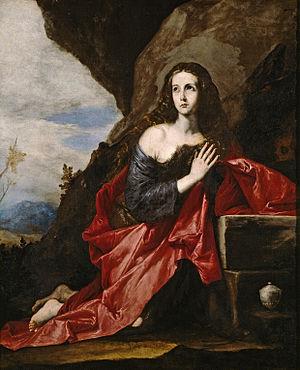
La Chute du roi est un roman moderniste et d'apparence historique de Johannes V. Jensen, paru entre 1900 et 1901. Il raconte la vie de Mikkel Thøgersen, qui se déroule en parallèle à celle du roi Christian II.